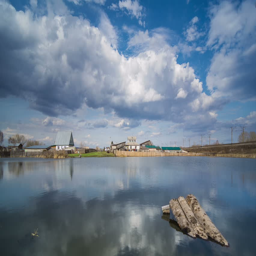
movement of the clouds over the lake